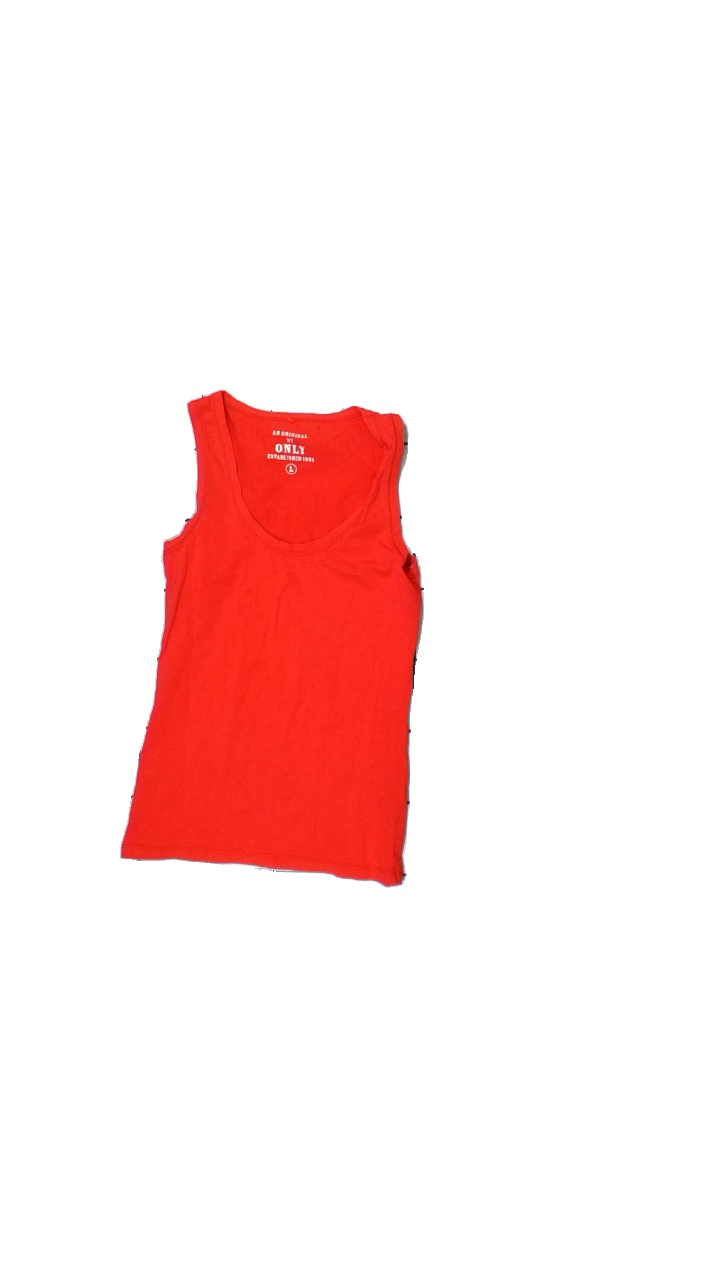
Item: Tank Top (Ladies)
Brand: Only
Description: red tank top
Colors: Red
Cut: Regular
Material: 100% Cotton
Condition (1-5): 5
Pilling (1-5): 5
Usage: Reuse
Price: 50-100